Balaur bondoc

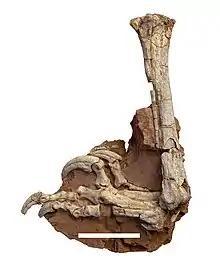
Left foot and tibia of the holotype

The position of "Balaur" relative to other bird-like dinosaurs and early birds has been difficult to determine. The initial phylogenetic analysis placed "Balaur bondoc" closest to the Asiatic mainland dromaeosaurid species "Velociraptor mongoliensis". A 2013 study by Brusatte and colleagues, using a modified version of the same data, found it in an unresolved close relationship with the dromaeosaurids "Deinonychus" and "Adasaurus", with some possible alternative trees suggesting it branched off before the common ancestor of "Deinonychus" and "Velociraptor", while others maintained it as the closest relative of "Velociraptor", with "Adasaurus" as their next closest relative.